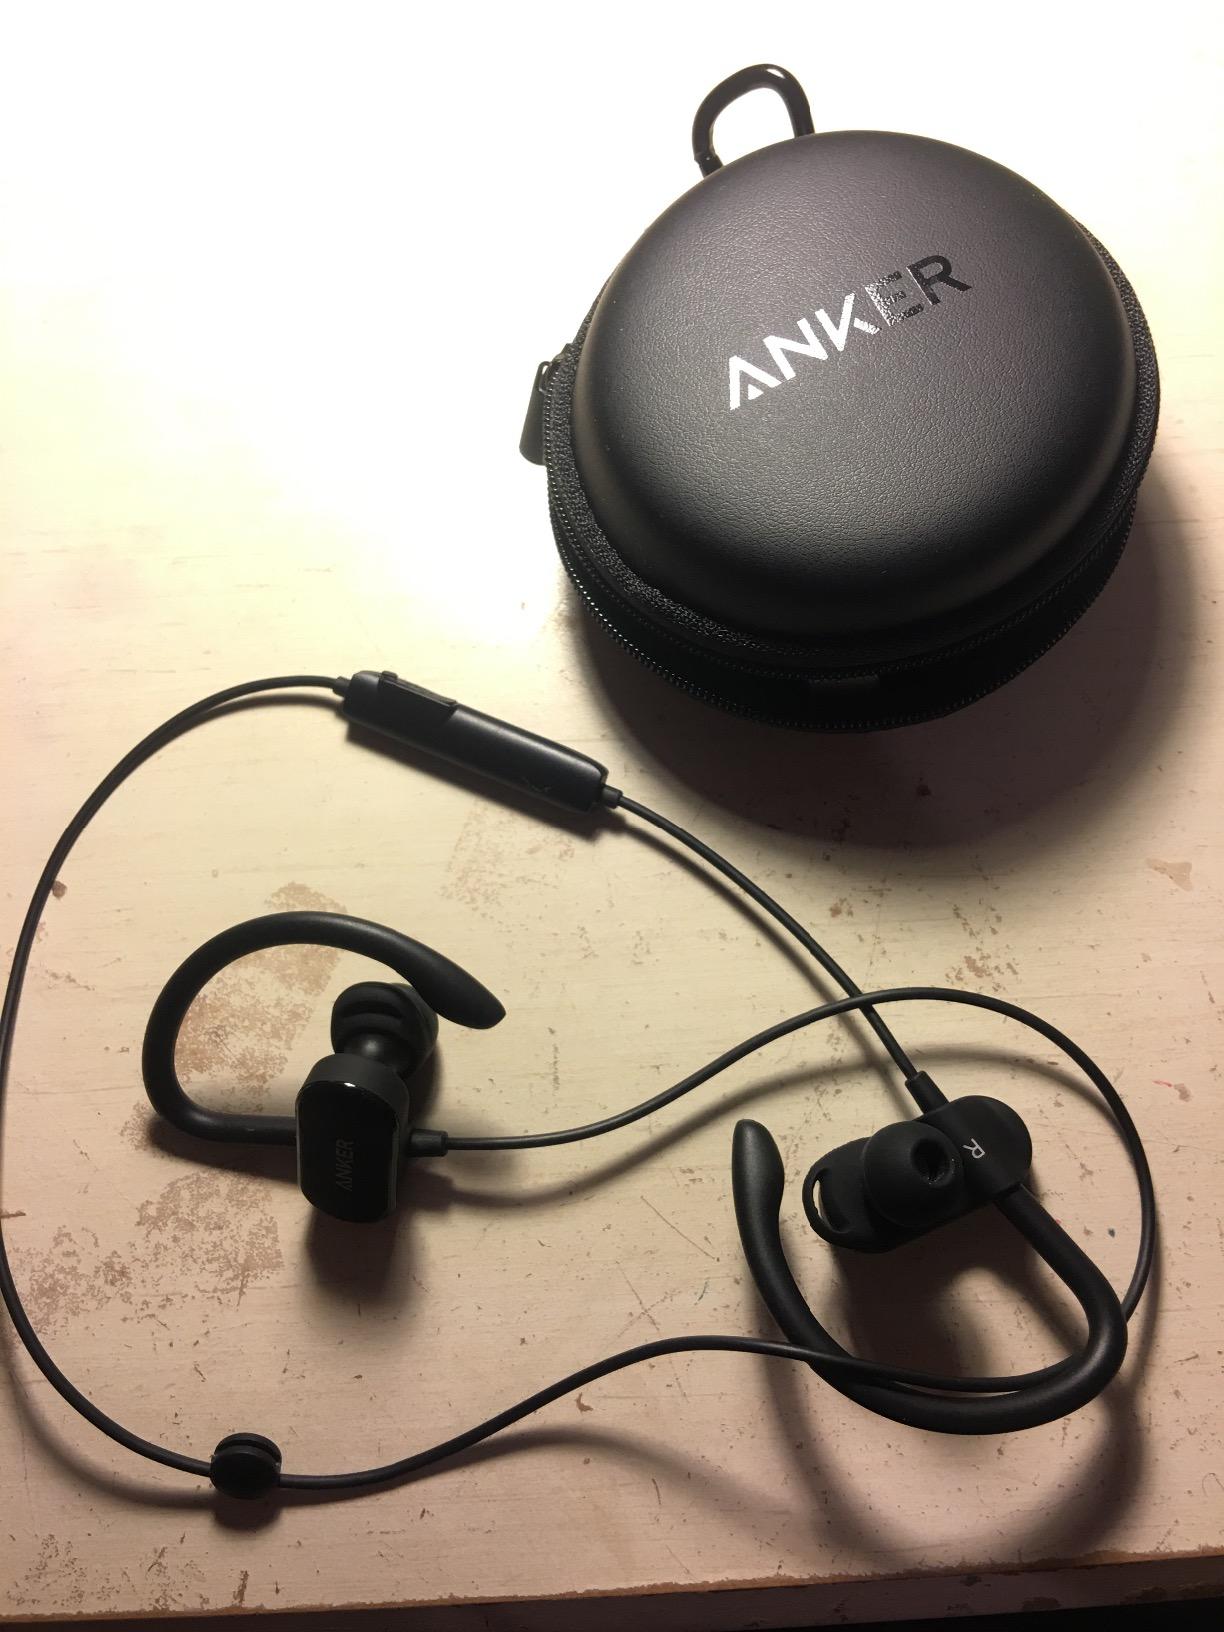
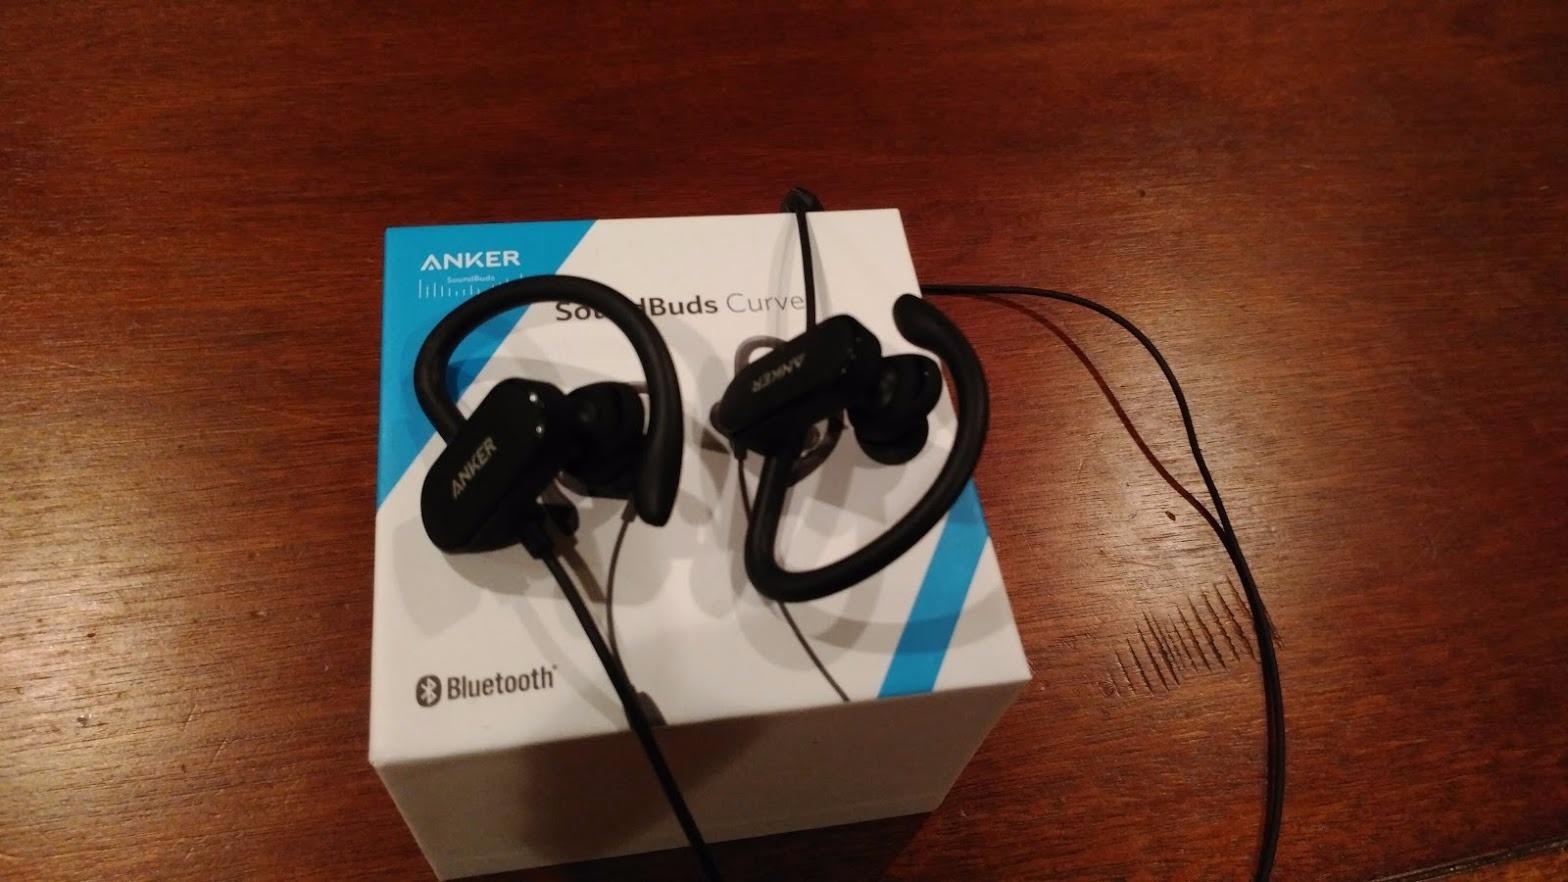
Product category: headphones
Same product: yes